Michelle Borel

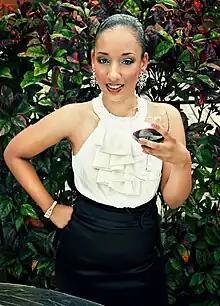

Michelle Borel (born 13 April 1983 in Trinidad and Tobago) is a radio personality, television host, producer, baker, marketer and author. Her voiceover work has been used to launch a local nightclub The Living Room, and other brands and events including Temple of INK, Digicel, Unit Trust, Pizza Hut, Francis Fashions/Shoe Locker, Seacrets and The Auto Guru.